SLS South Beach Hotel

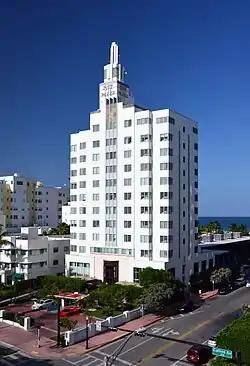

The SLS South Beach is a historic hotel, known for many years as the Ritz Plaza Hotel, in the Miami Beach Architectural District in Miami Beach, Florida. The 12 floor, hotel was the tallest building in the city for 30 years, until it was surpassed by 5660 Condominiums.